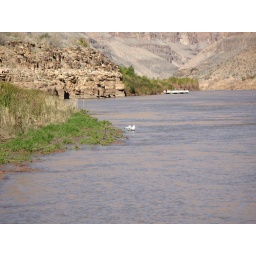
Couple of birds by the water